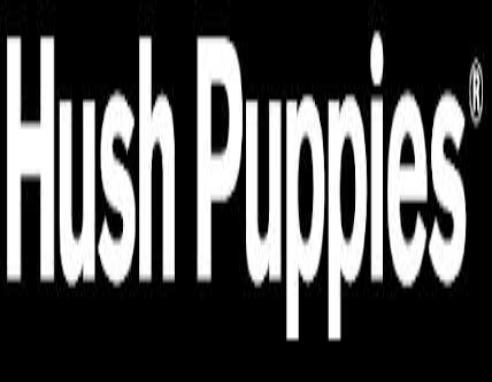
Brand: Hush Puppies
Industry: Clothes